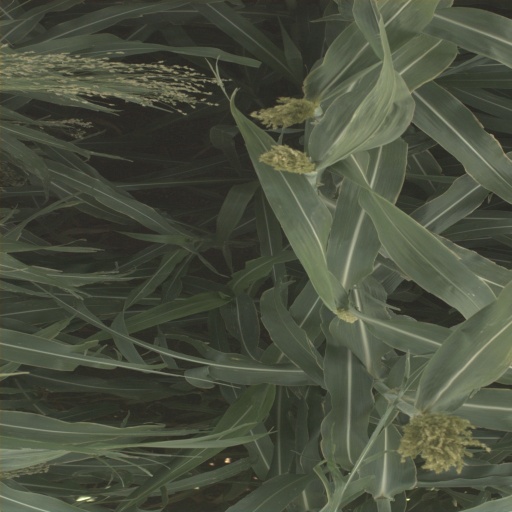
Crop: sorghum